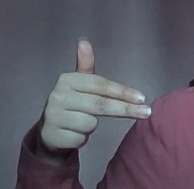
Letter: ghain